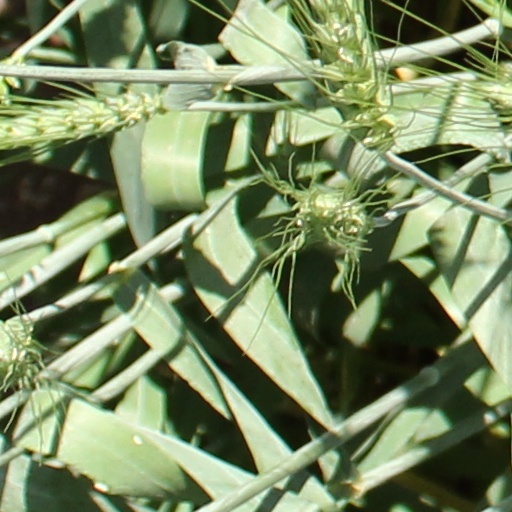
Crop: wheat